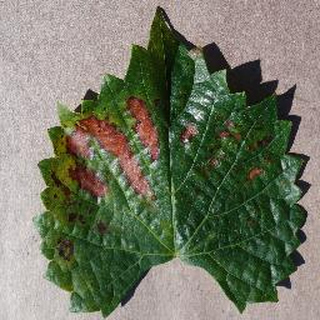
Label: grape_esca_black_measles